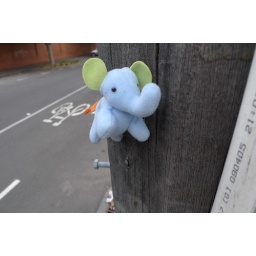
This plush elephant had been glued to an electric pole in Fitzroy